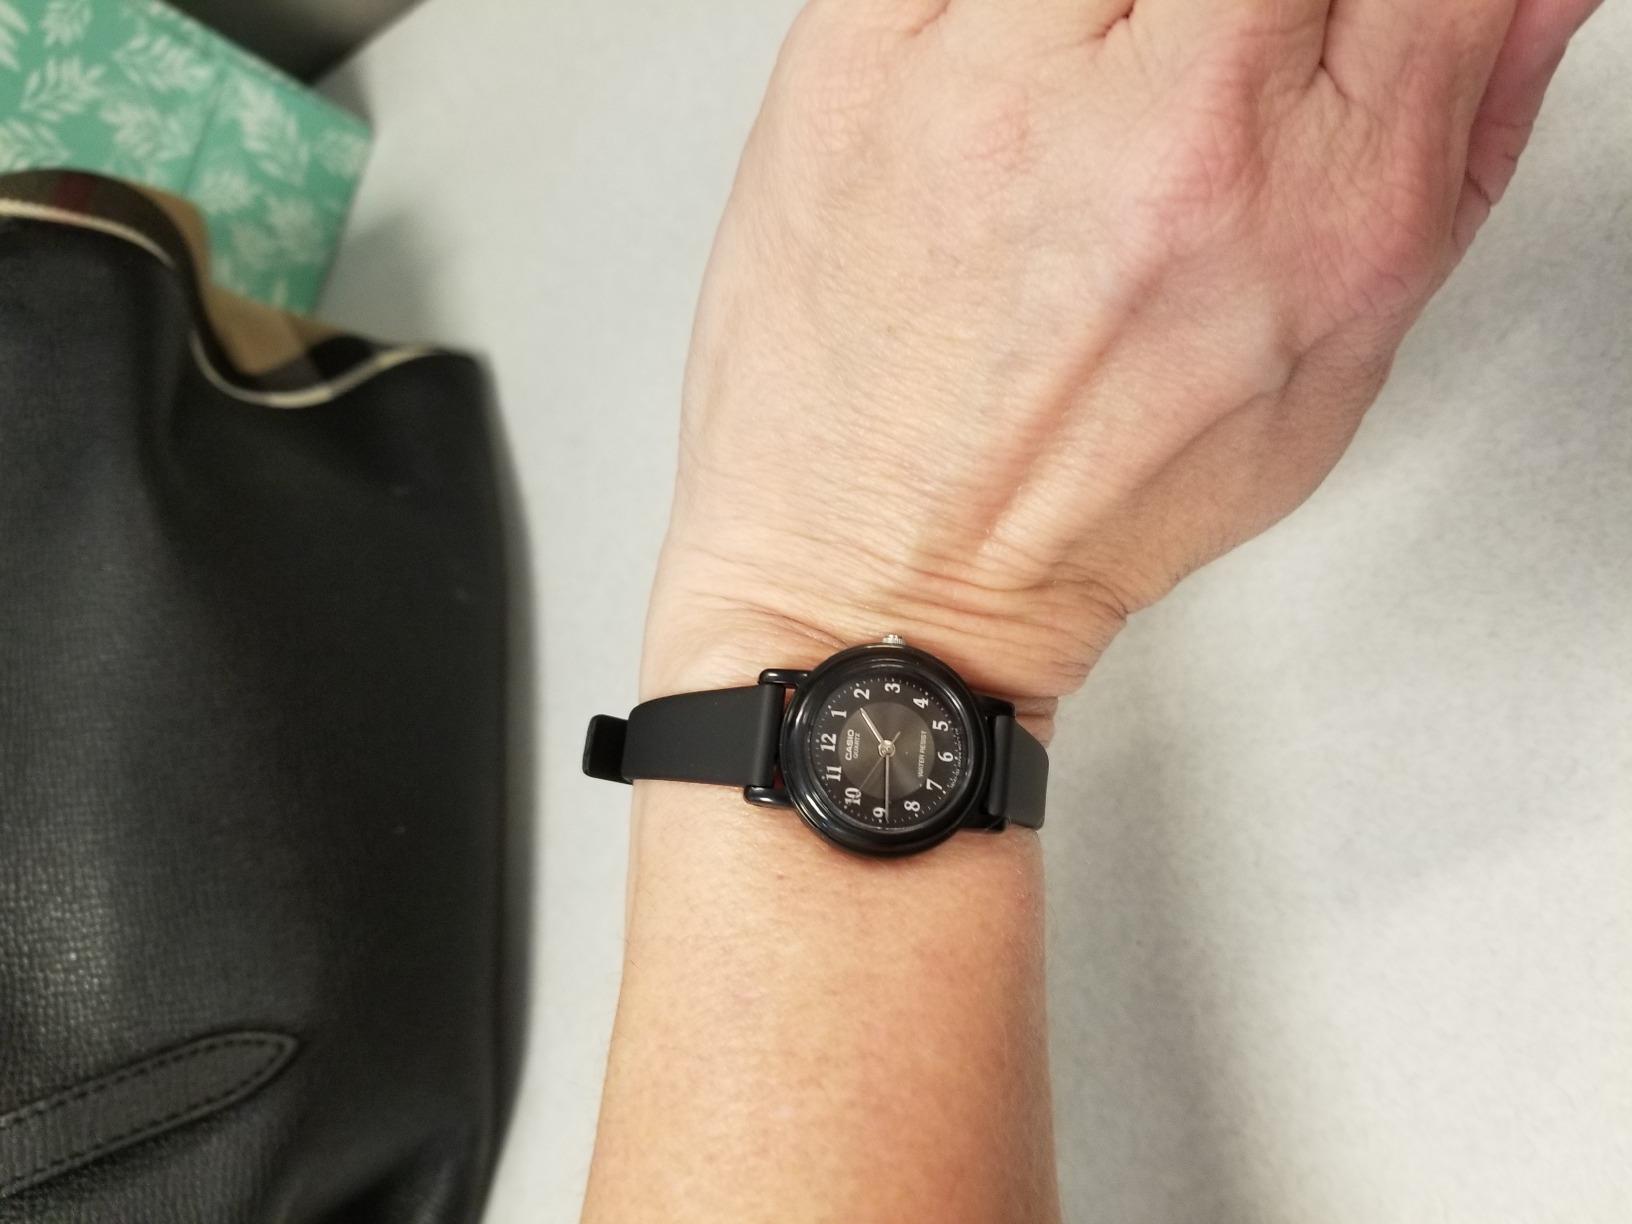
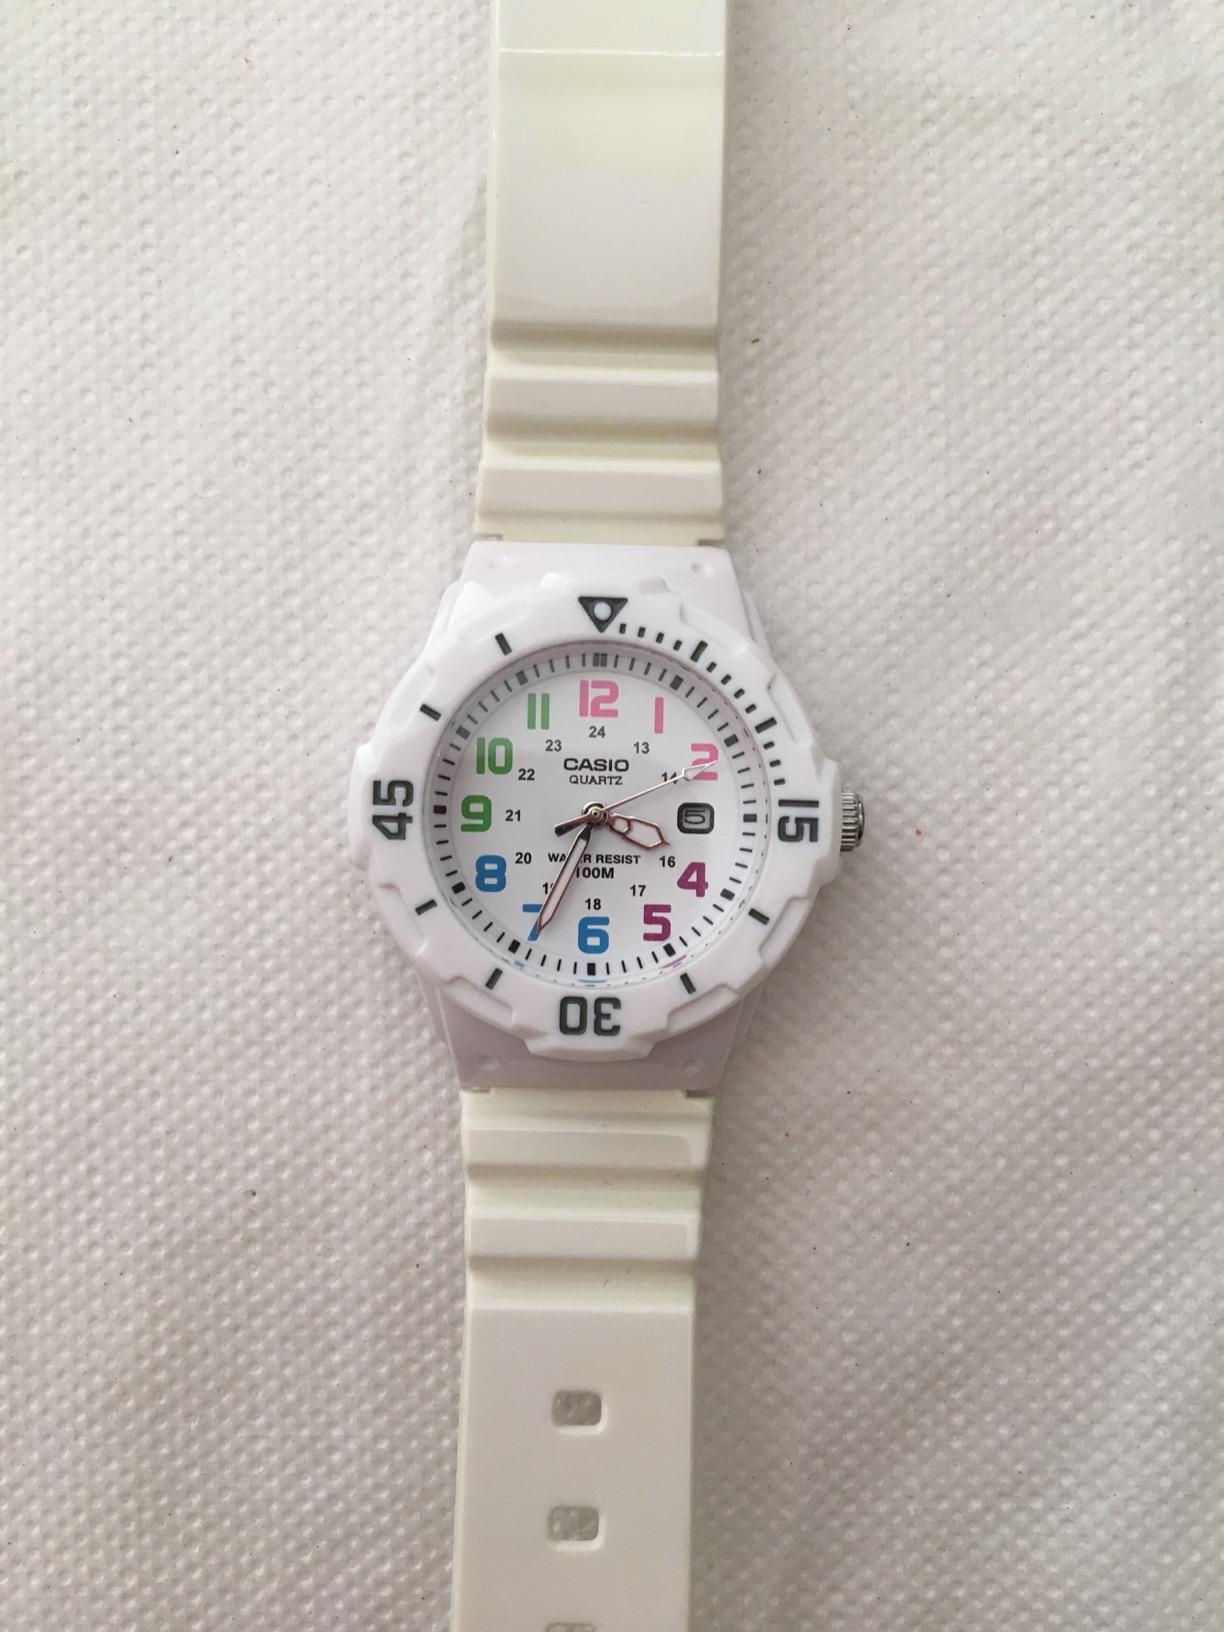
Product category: accessories_watch
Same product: no